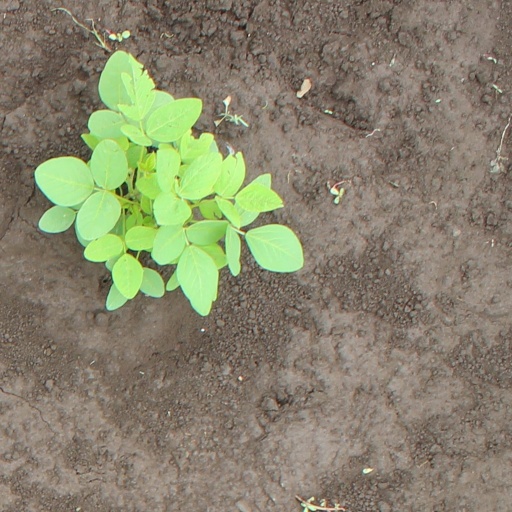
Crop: soybean